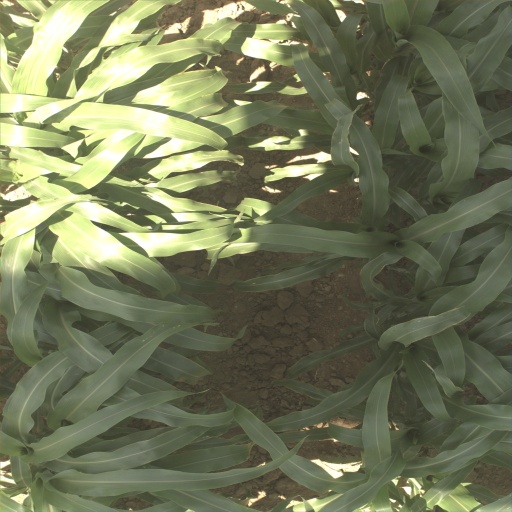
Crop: sorghum